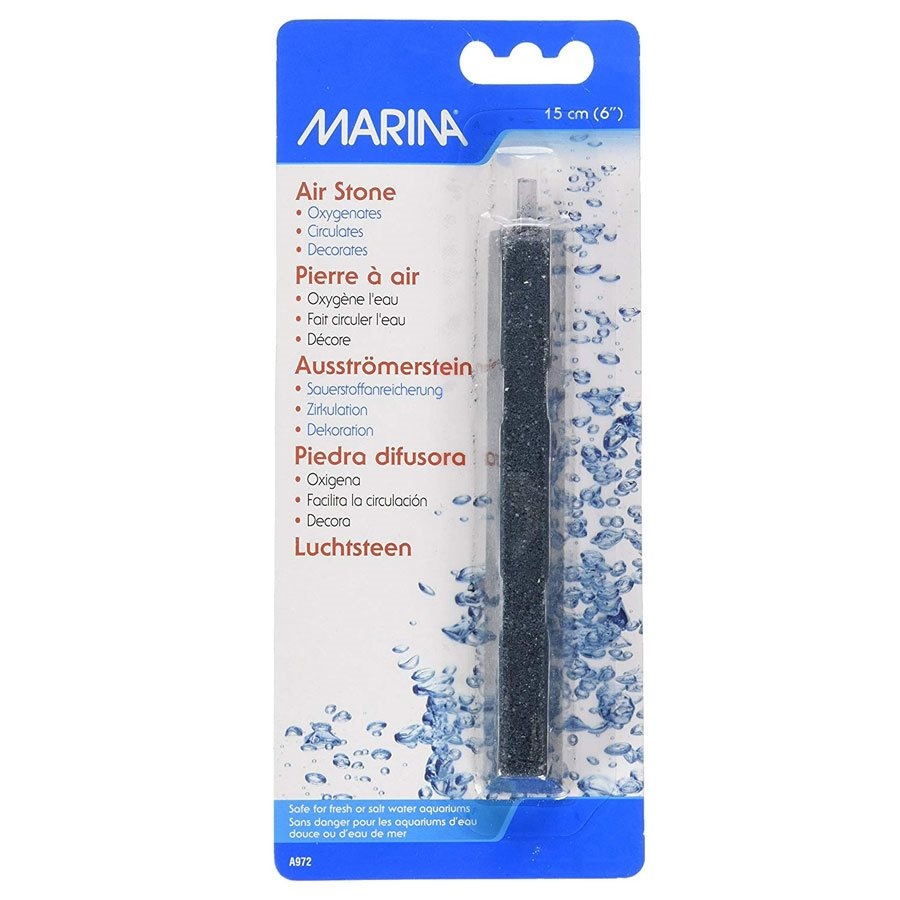
Marina RECTANGULAR AIR STONE 6" / 15 CM
The Marina air stone is ideal for adding accents in any aquarium the air stone diffuses air, creating water movement. The air stone also increases surface agitation, accelerates oxygen replenishment and helps release carbon dioxide build-up. Simply connect the air stone to your airline tubing and place it in the desired location. Rectangular Air Stone 6" / 15cm by Marina.
Brand: Marina
Category: Animals & Pet Supplies > Pet Supplies > Fish & Aquatic Supplies > Aquarium Air Stones & Diffusers > Standard Air Stones